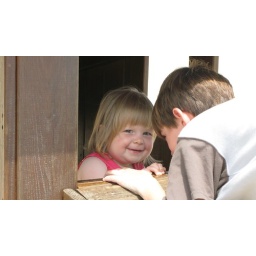
This little boy gave Lyra lots of attention and played peek-a-boo with her in the wooden airplane.